W. H. Auden

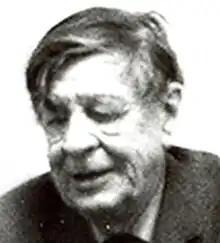
Auden in 1970

After completing "The Age of Anxiety" in 1946 he focused again on shorter poems, notably "A Walk After Dark", "The Love Feast", and "The Fall of Rome". Many of these evoked the Italian village where he spent his summers between 1948 and 1957, and his next book, "Nones" (1951), had a Mediterranean atmosphere new to his work. A new theme was the "sacred importance" of the human body in its ordinary aspect (breathing, sleeping, eating) and the continuity with nature that the body made possible (in contrast to the division between humanity and nature that he had emphasised in the 1930s); his poems on these themes included "In Praise of Limestone" (1948) and "Memorial for the City" (1949). In 1947–1948, Auden and Kallman wrote the libretto for Igor Stravinsky's opera "The Rake's Progress", and later collaborated on two libretti for operas by Hans Werner Henze.